2022 United States Senate election in New Hampshire

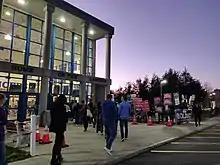
Voters at a polling location in Londonderry

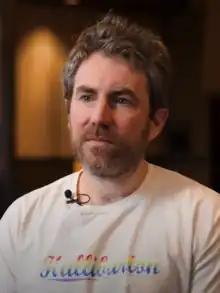

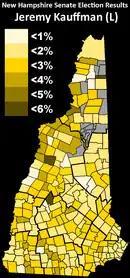
Jeremy Kauffman - election results by municipality

In the early months of the campaign, Hassan maintained a healthy lead in the polls. Polls began to tighten around September 2022 and by late October, a few polls even showed Bolduc with a narrow lead or had the candidates tied. Most pundits concurred that Hassan had a very slight edge and that the race would be extremely tight. However, Hassan won reelection by 9 points, a margin considerably wider than what was expected and one far greater than her 0.14 point plurality in 2016. Hassan's victory made her the first Democrat to win re-election to the class 3 Senate seat in New Hampshire history. This, along with Democrats' comfortable victories in New Hampshire's two House races, affirmed New Hampshire's transition from a closely contested swing state to a clearly Democratic leaning state at the federal level.